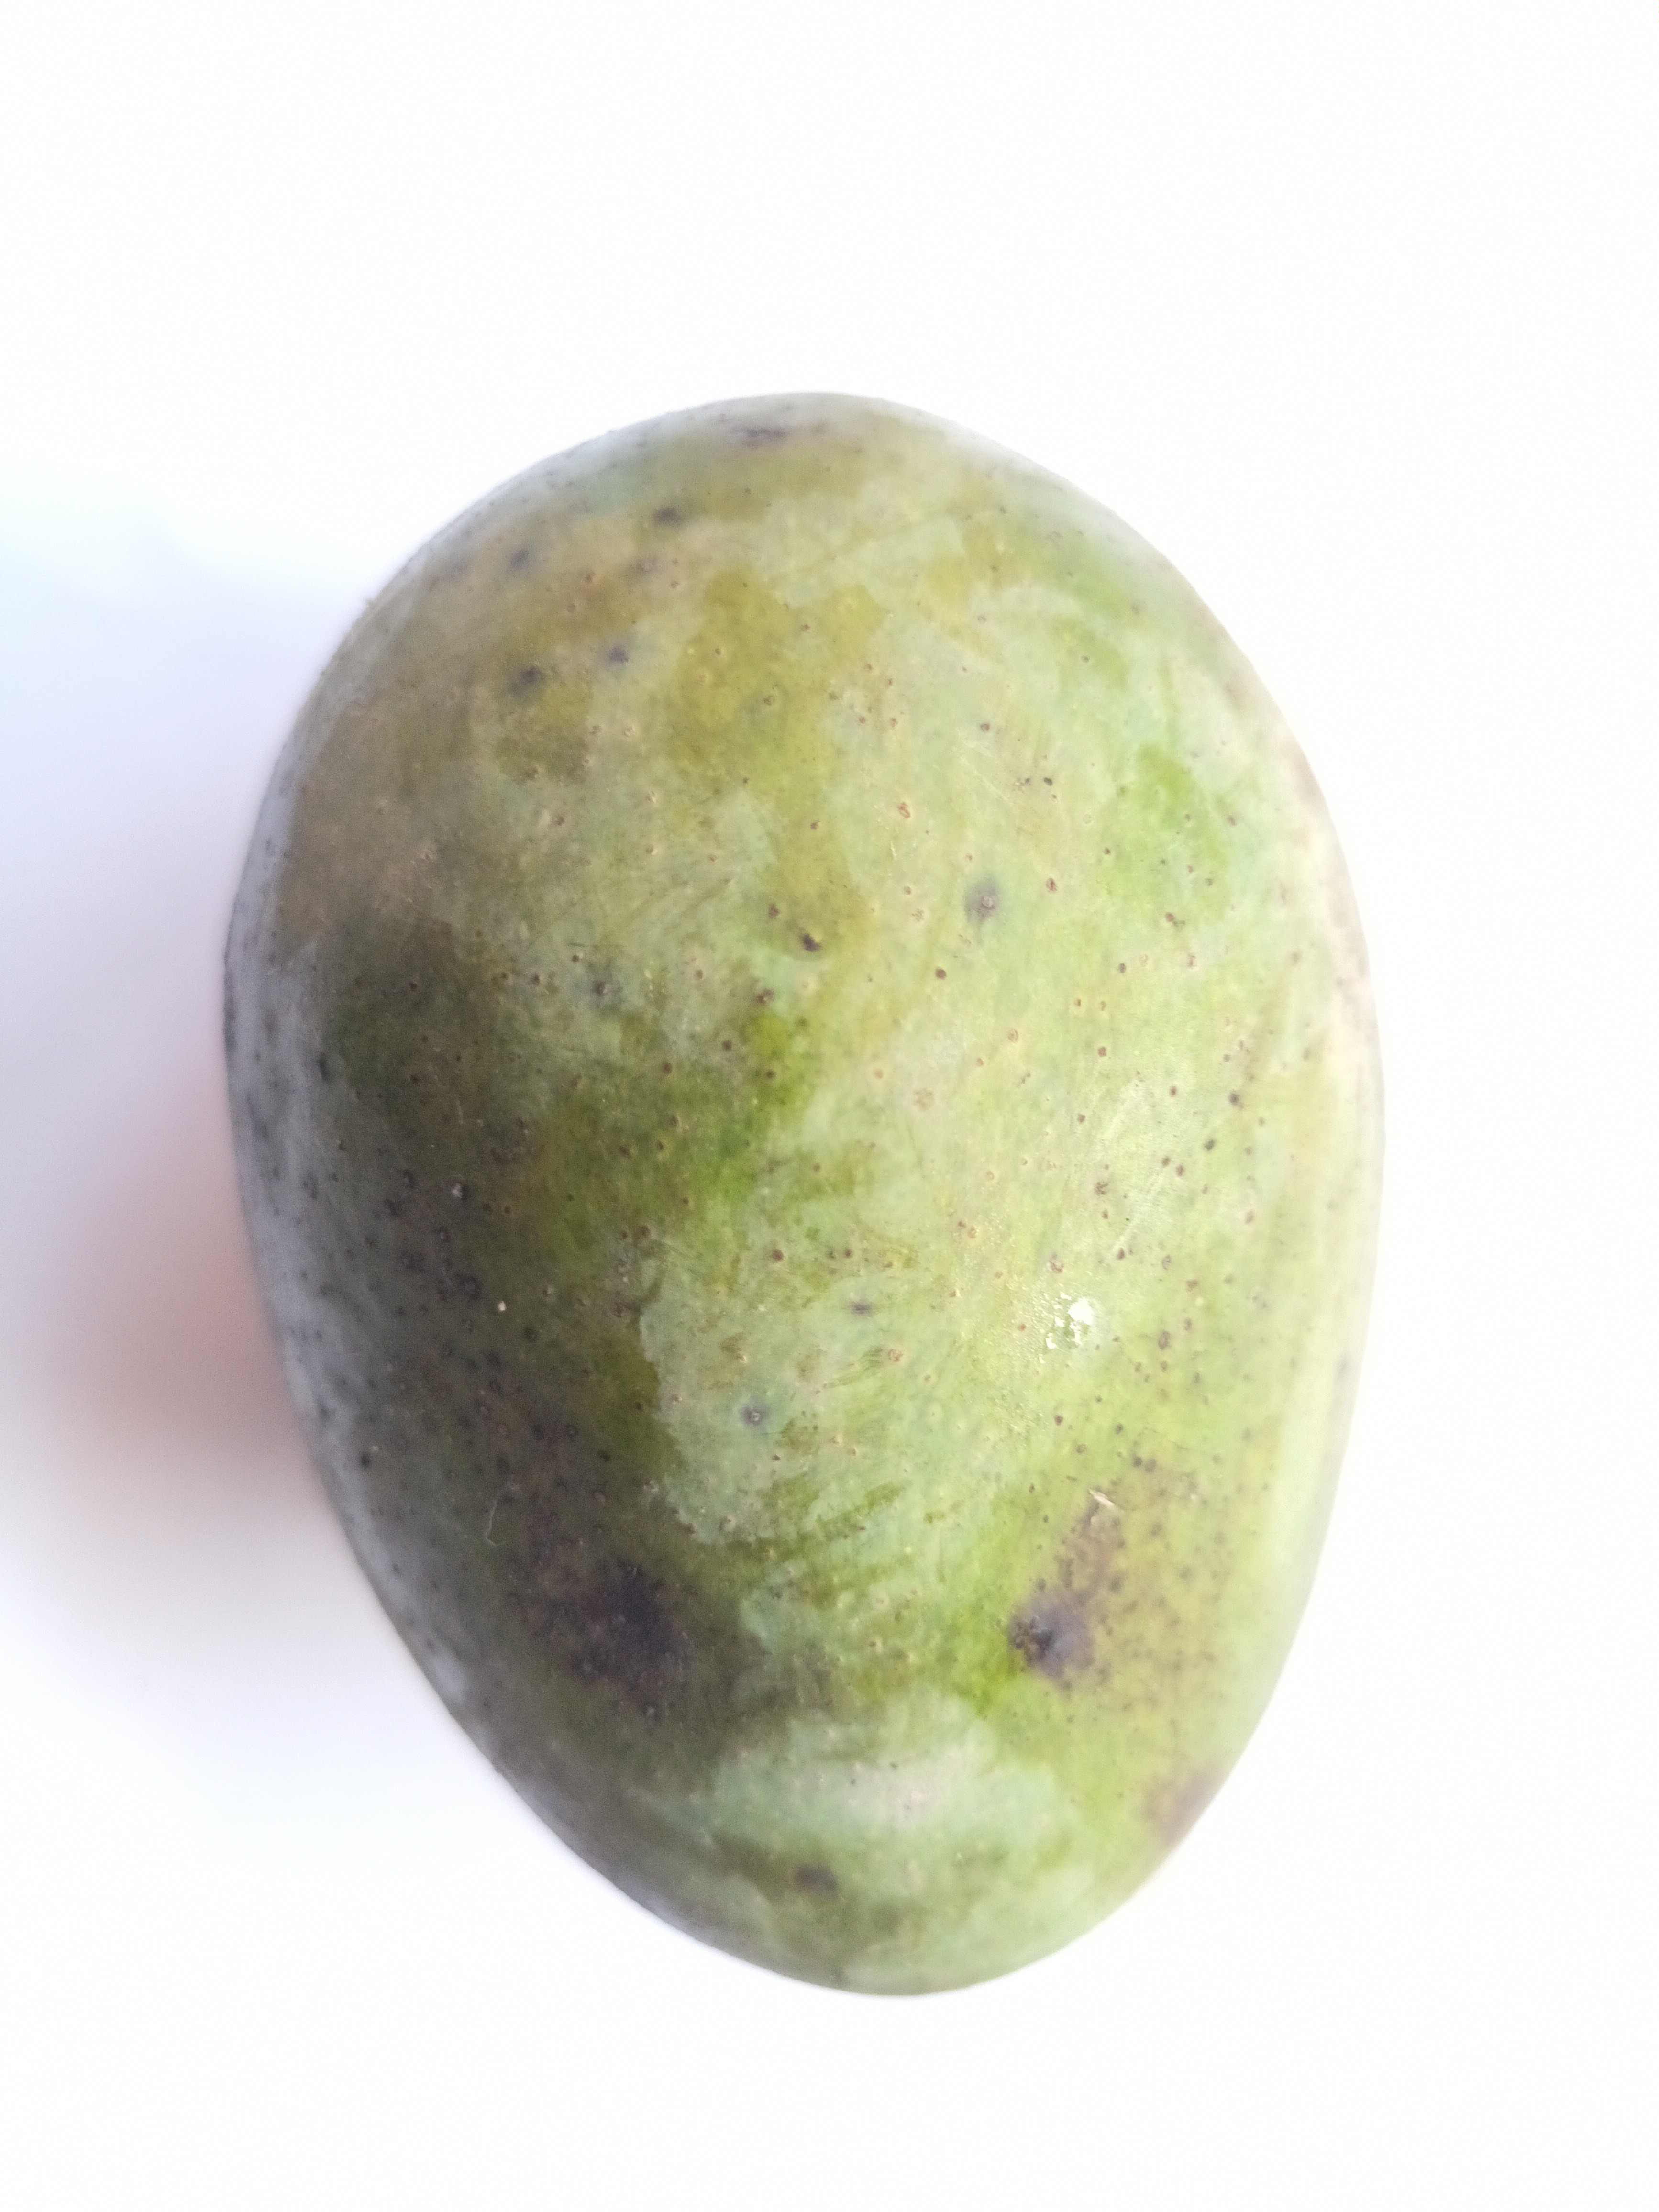
Mango variety: Khrishapat